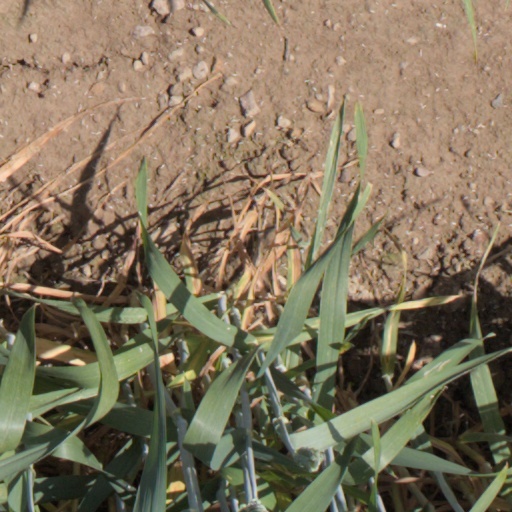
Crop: wheat